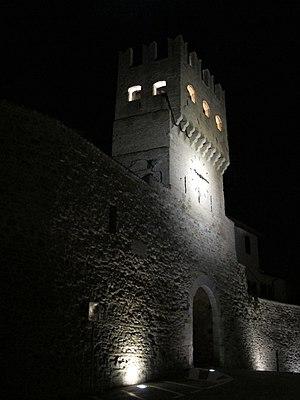
Claire de Montefalco est une religieuse augustine italienne. Un siècle avant sa consœur, sainte Rita de Cascia, elle a développé une spiritualité de la Passion du Christ et vécu une expérience mystique de stigmatisation intérieure. Elle a été canonisée en 1881 par Léon XIII. Sa mémoire se célèbre le 17 août.